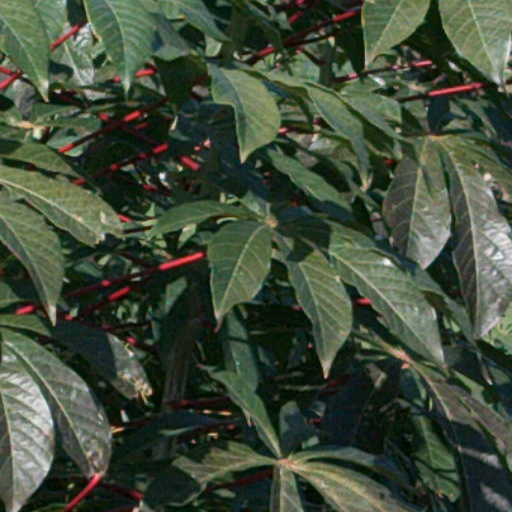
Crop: cassava